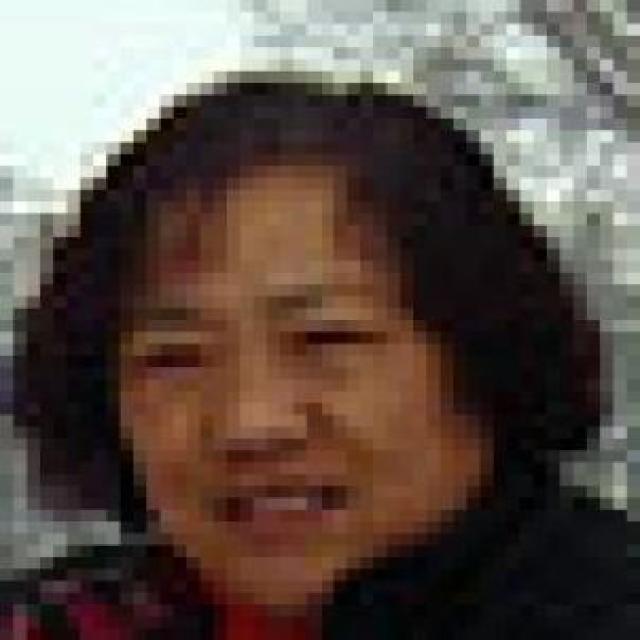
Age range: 45-64